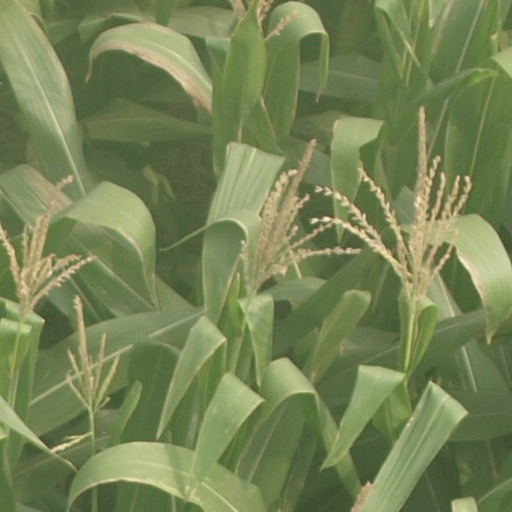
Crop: maize; corn